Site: brandenburg
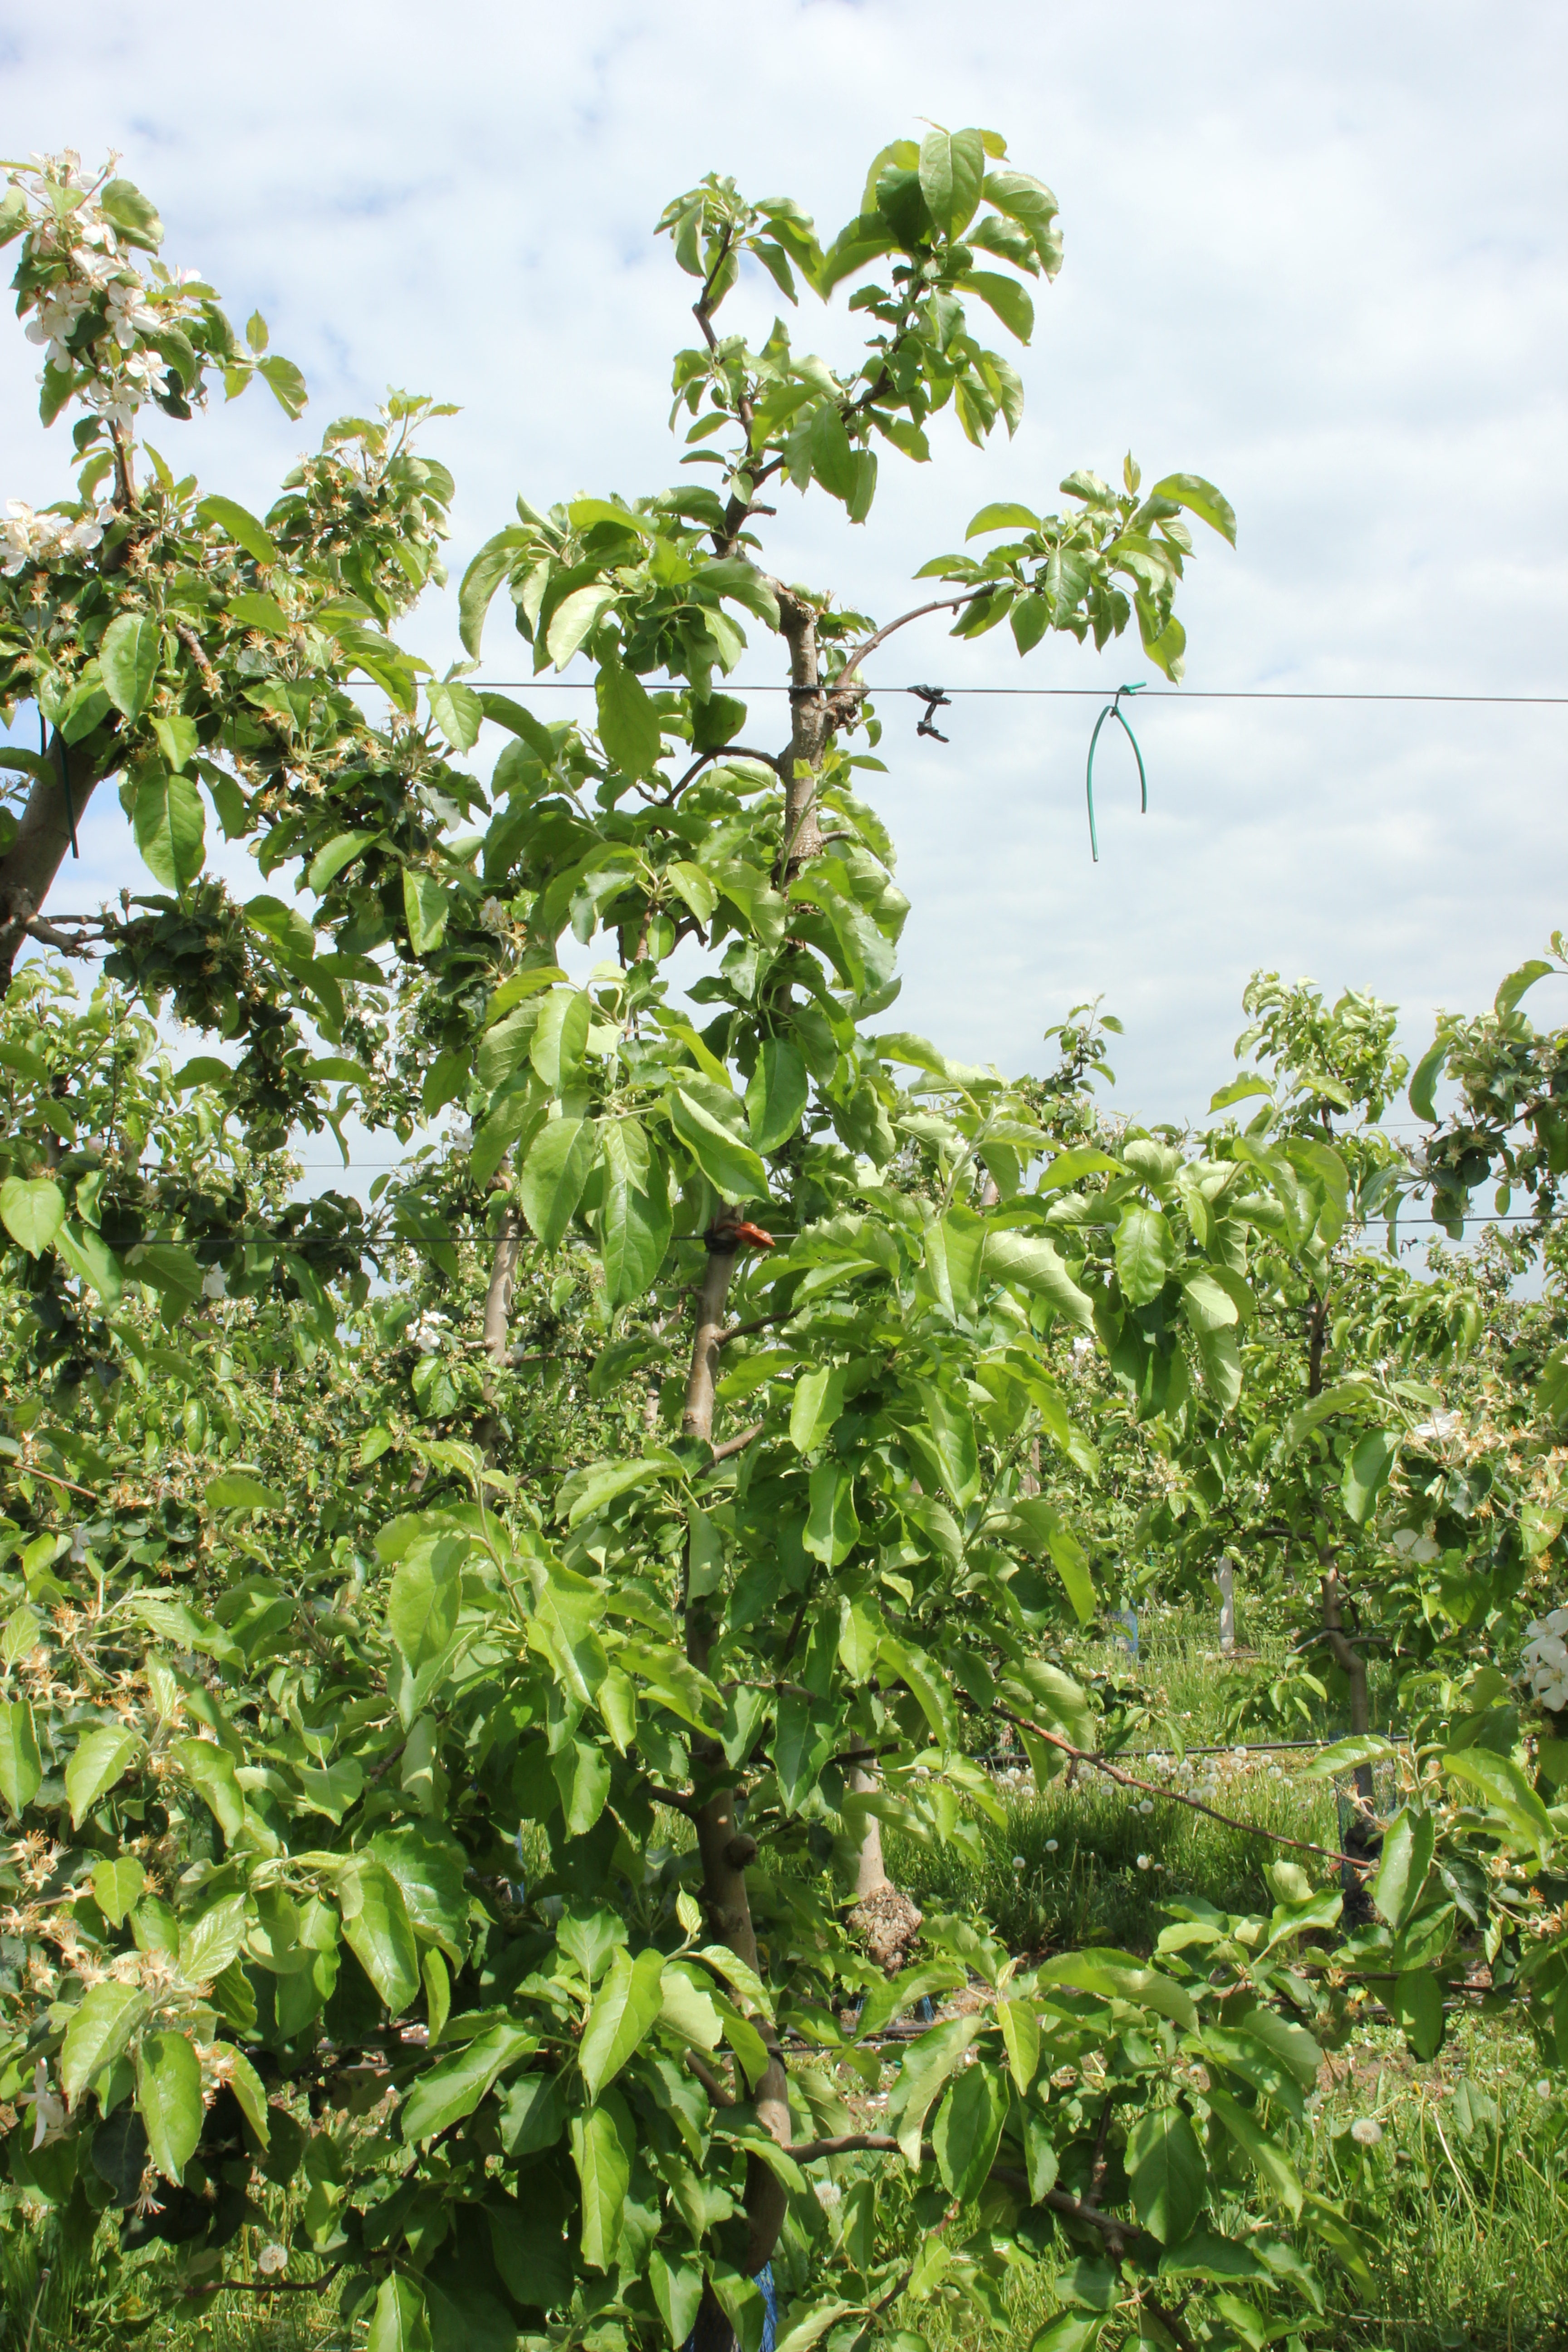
Growth stage (BBCH 67): Flowering